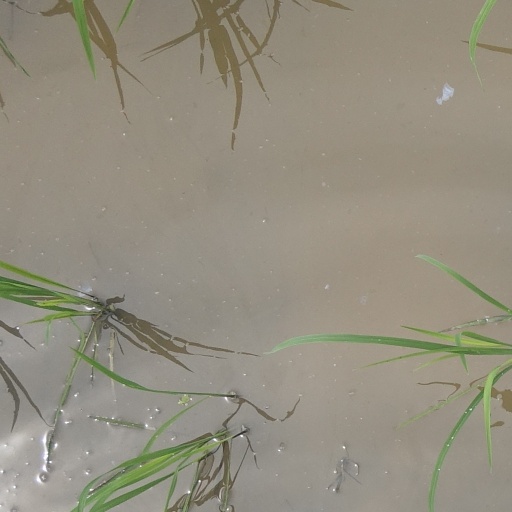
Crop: rice